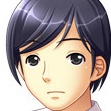
Portrait style: Anime Portrait